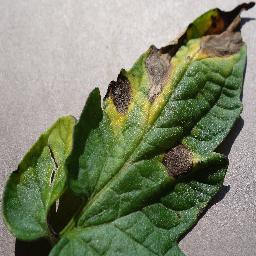
Label: Tomato___Early_blight